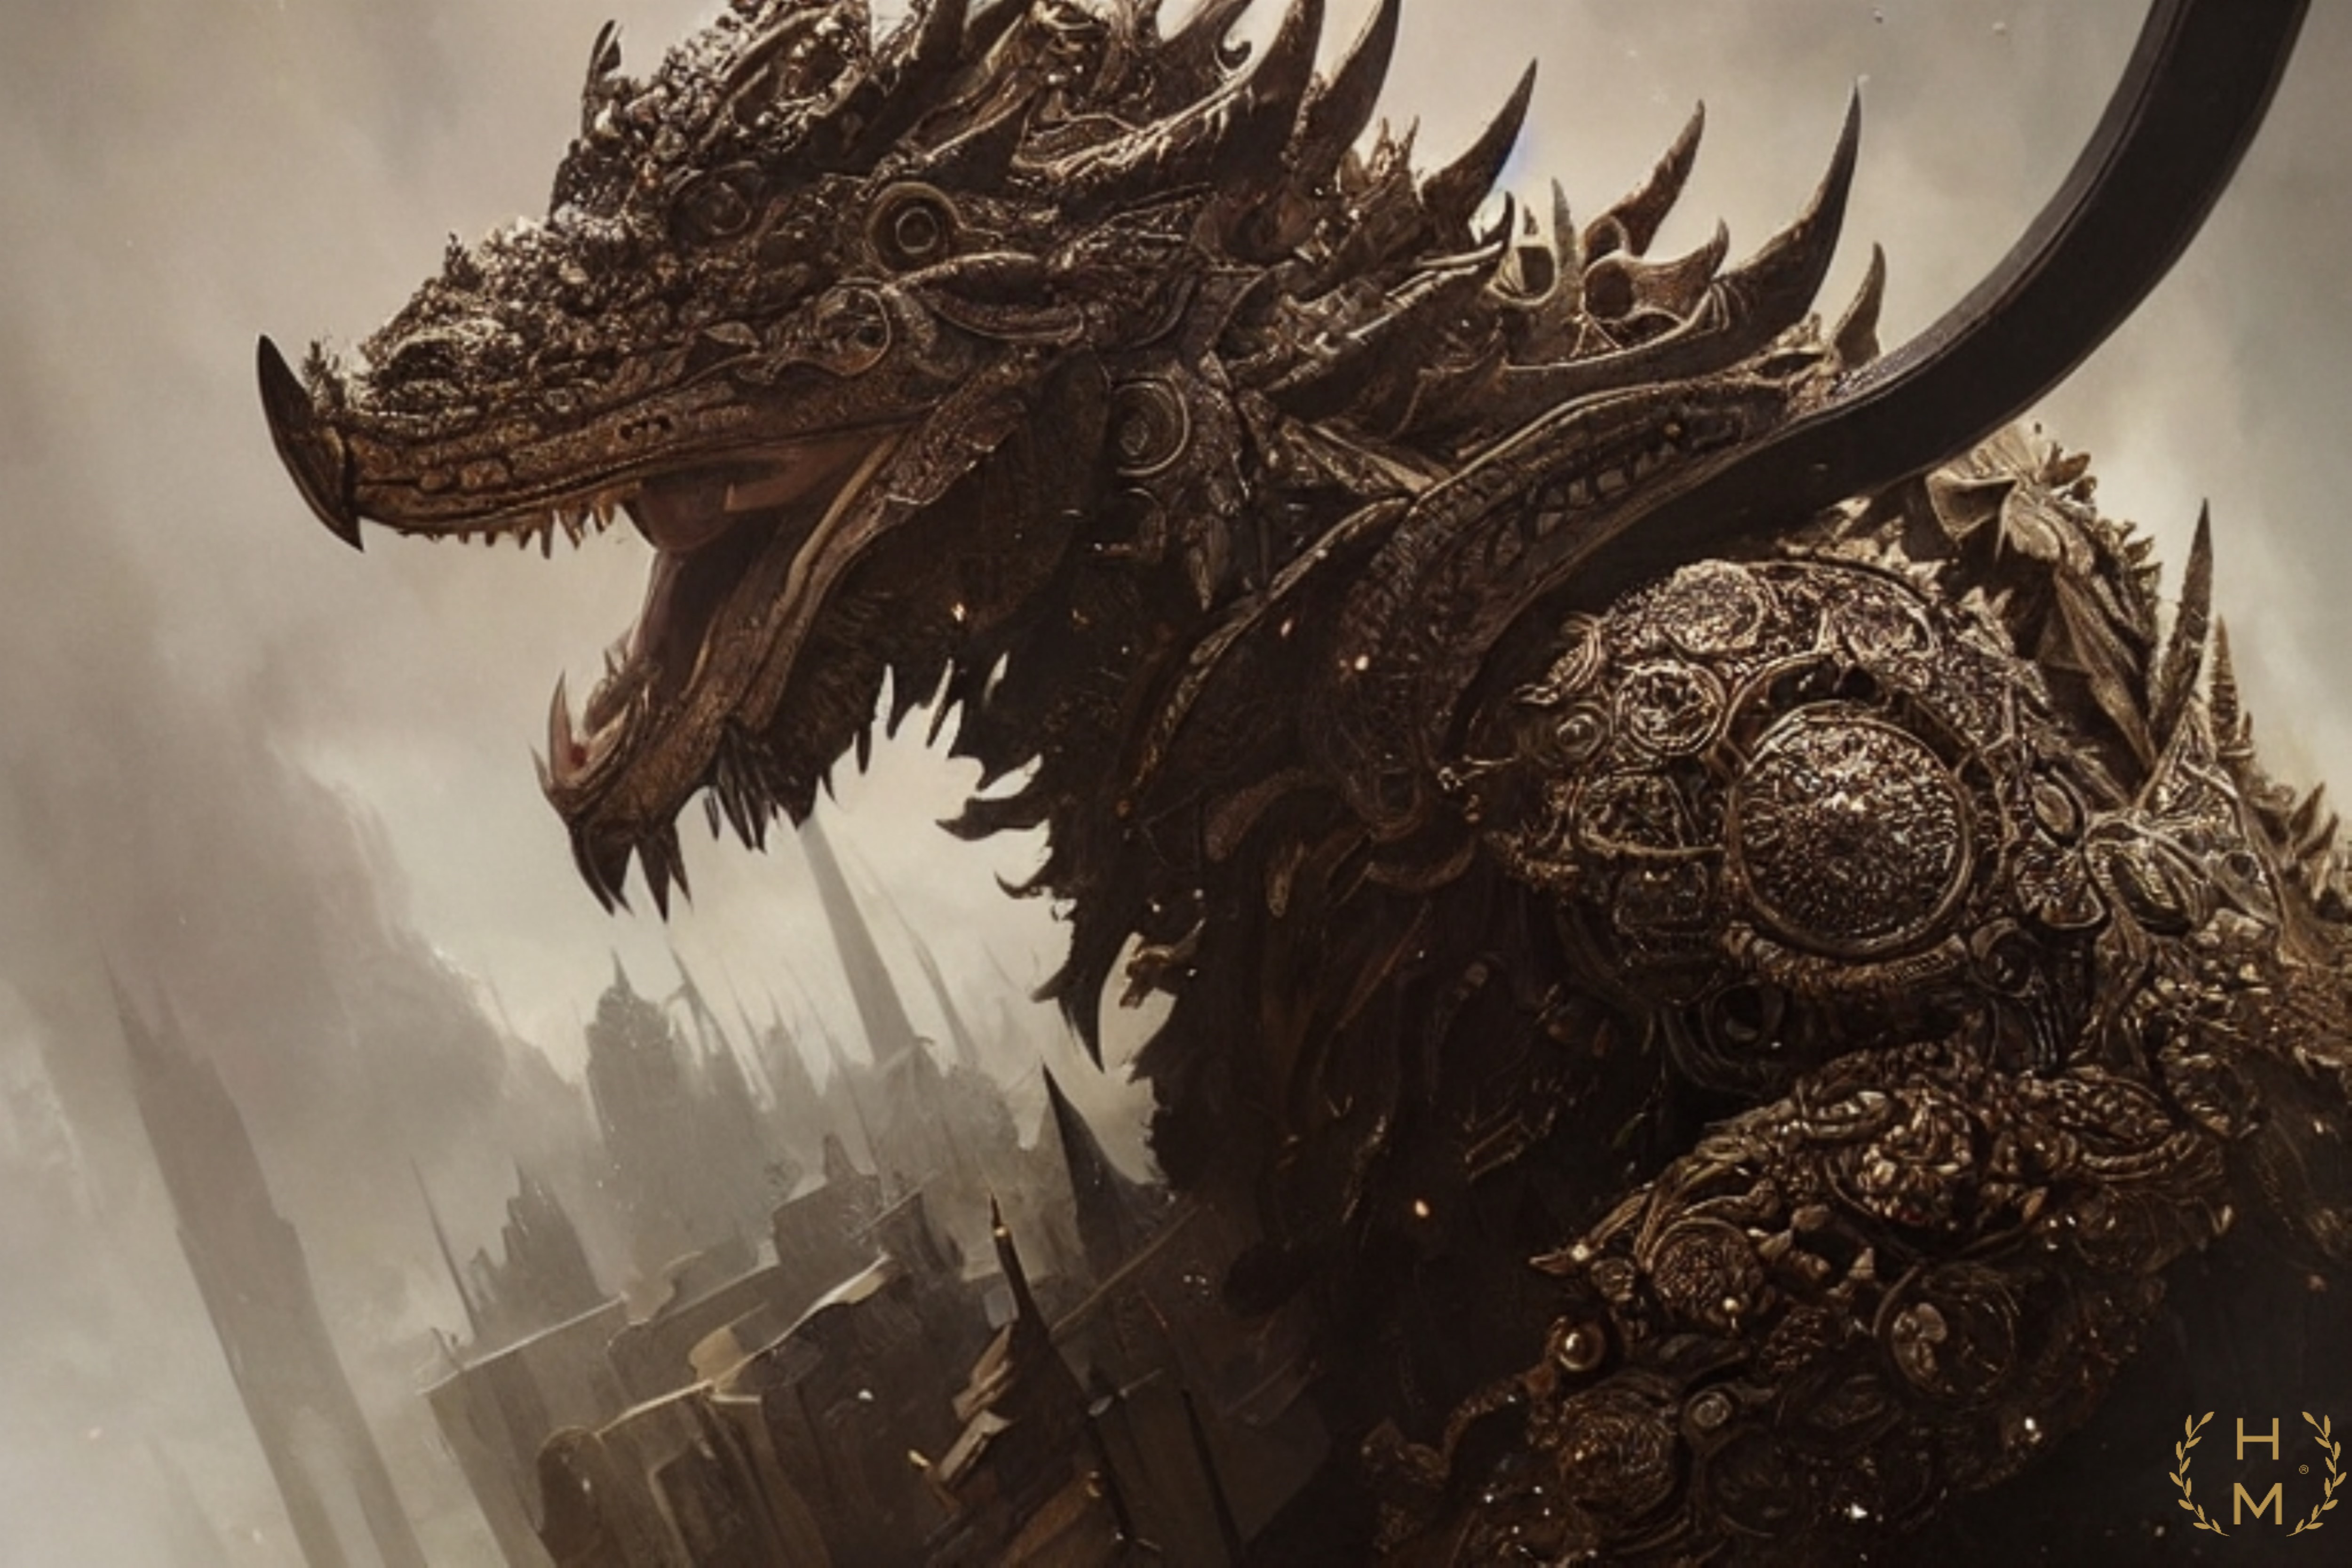
painting, art, artist, artwork, drawing, contemporary art, photography, illustration, paint, love, design, sketch, fine art, abstract art, creative, abstract, acrylic painting, nature, watercolor, art gallery, oil painting, gallery, modern art, abstract painting, digital art, contemporary painting, art collector, style, girl, woman, fashion, mort, world, sky, cloud, cg artwork, event, darkness, visual arts, monochrome, graphics, mythology, symmetry, fictional character, metal, graphic design, monochrome photography